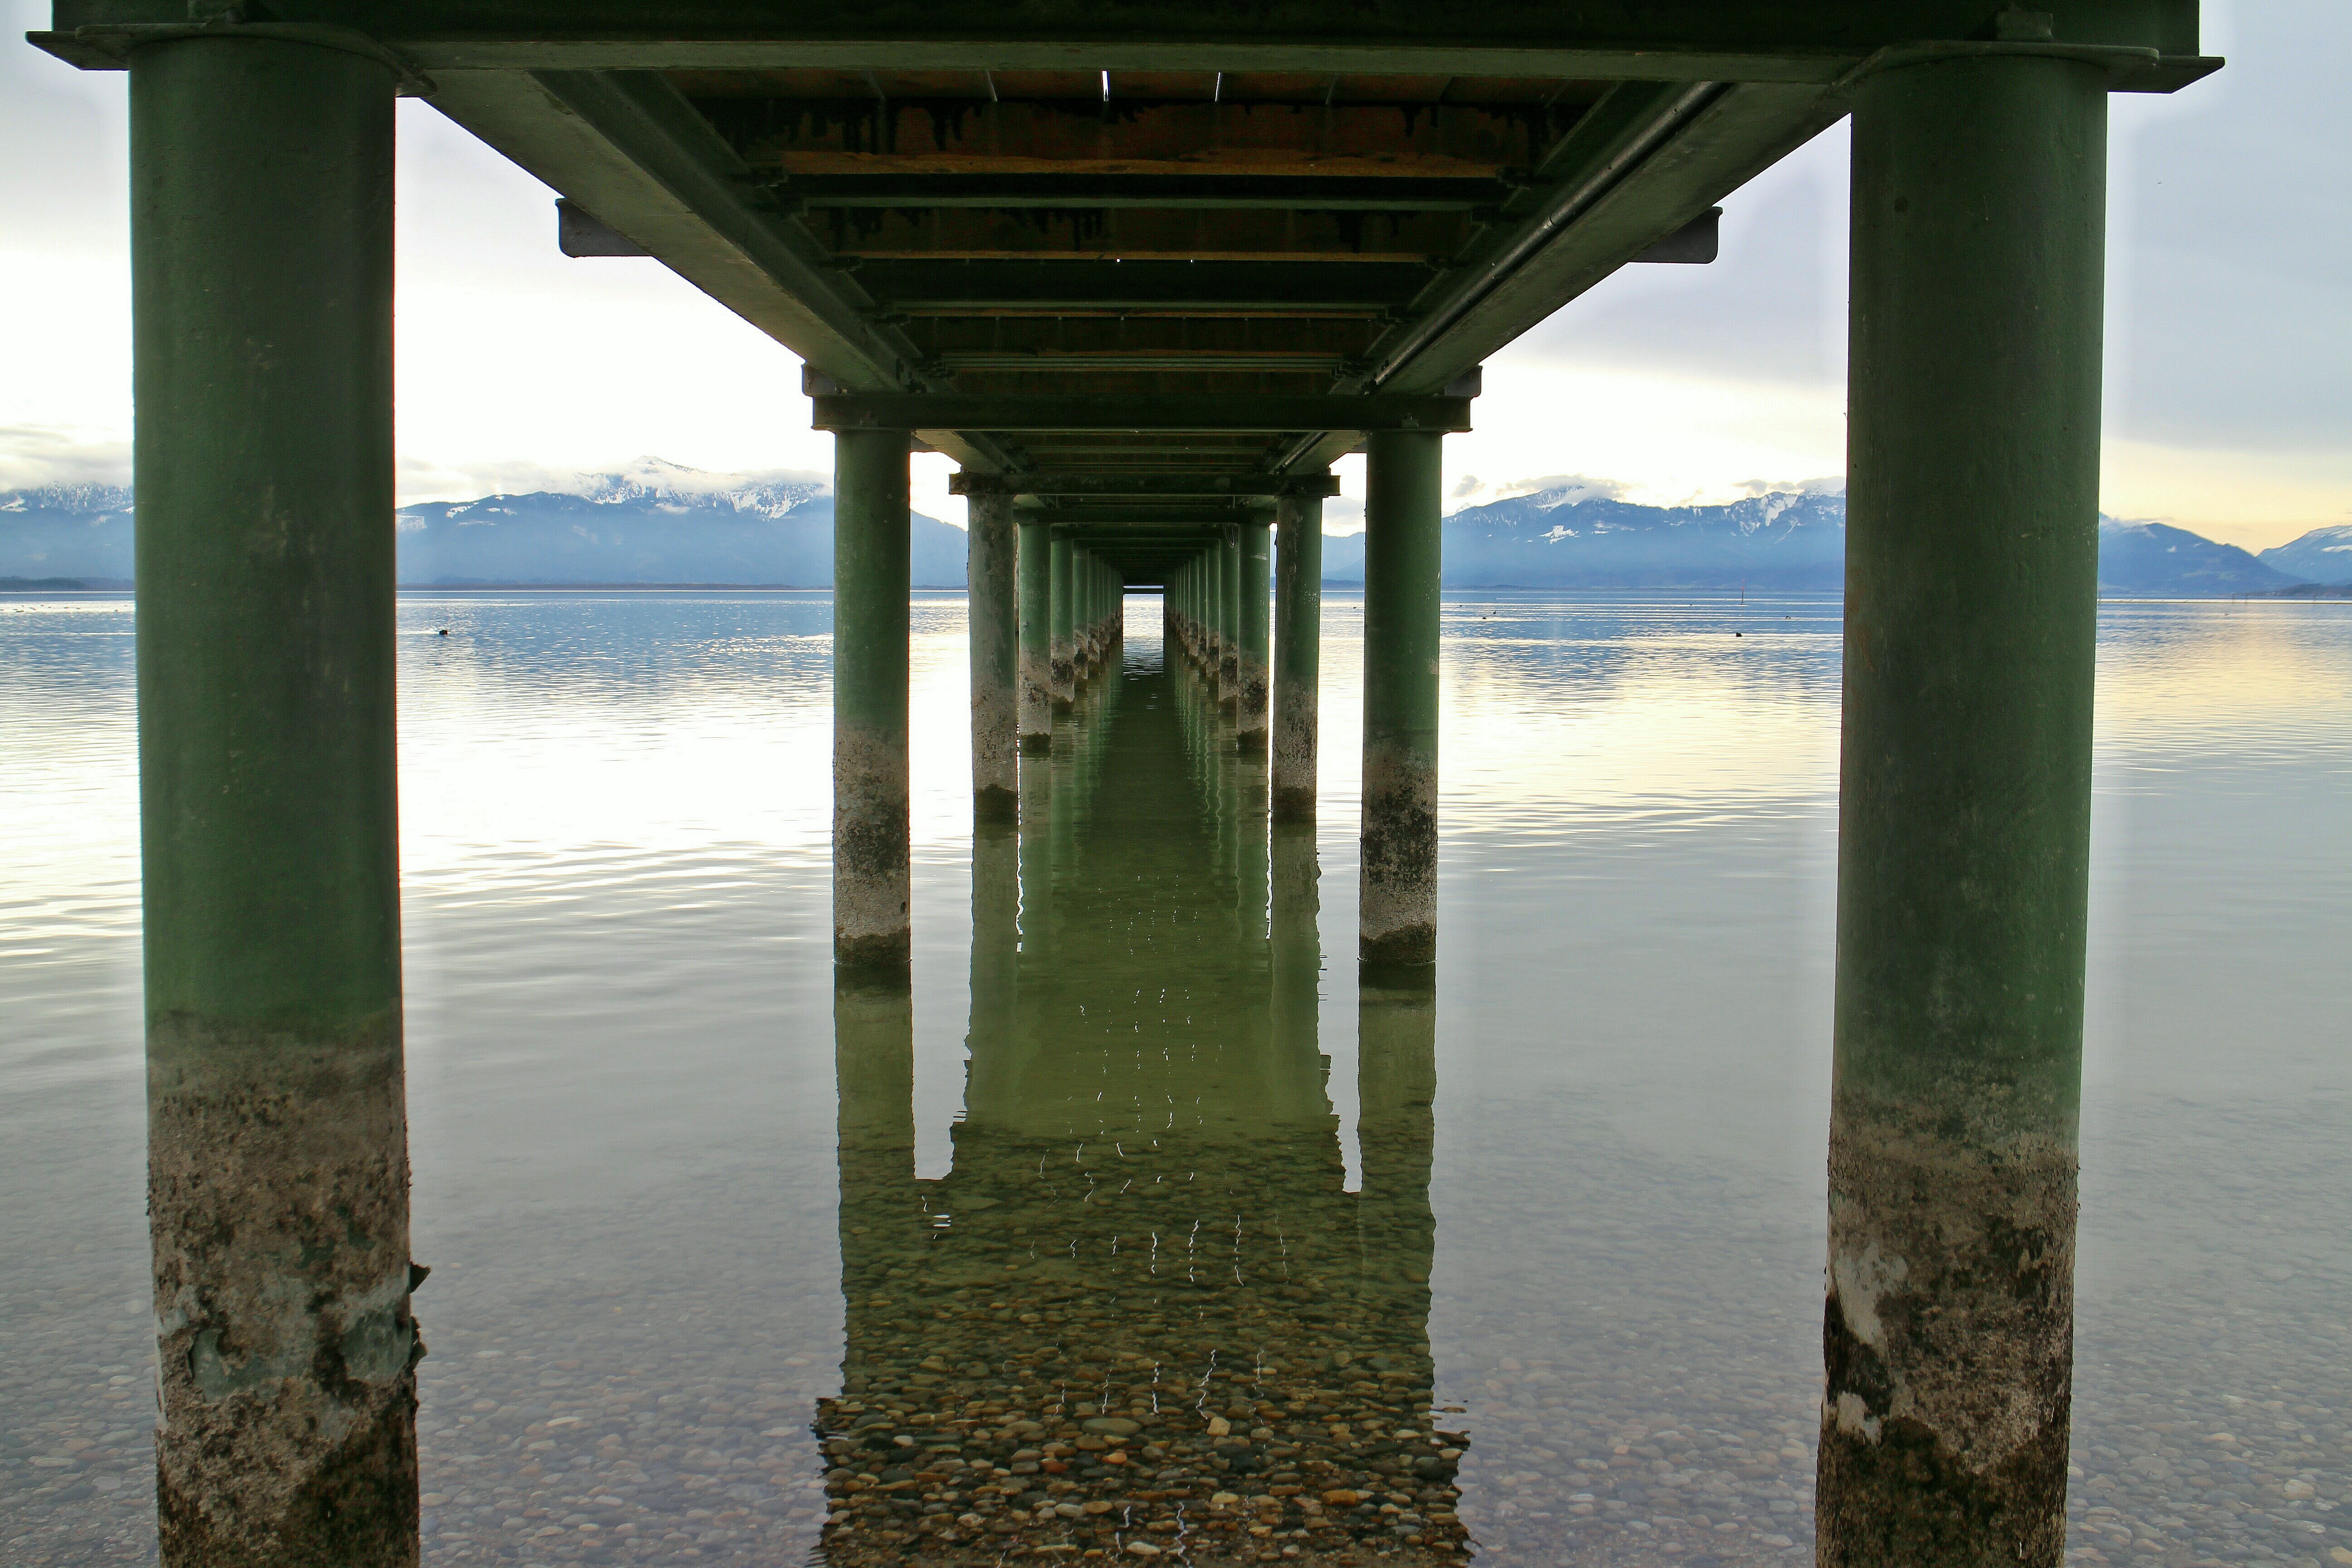
beach, sea, coast, water, ocean, architecture, bridge, morning, shore, building, pier, walkway, vacation, steel, web, construction, reflection, pillar, frame, bay, foundation, columnar, support, scaffold, steel structure, bridge piers, stueze